Crusades after the fall of Acre, 1291–1399

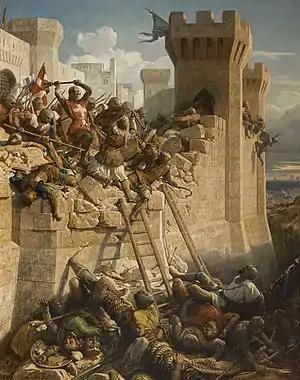
"Matthieu de Clermont défend Ptolémaïs en 1291" by Dominique Papety.

Because of the weather, the Khalil's attack on the remaining Christians in the Holy Land was delayed. Finally, he set out from Cairo and on 5 April 1291, the Siege of Acre began. By 18 May, the walls of the city were breached and the Franks made a desperate stand to contain the incursion. The sack of the city soon began, with hundreds slaughtered as the Mamluks surged in. Desperate Franks tried to escape in any remaining boats. Some got away, including Henry II and Amalric, later accused of cowardice. Many took refuge in the fortified compounds of the Military Orders, holding out for days. The Templar citadel collapsed on 28 May, killing the knights within. Those under the Hospitallers' protection were promised safe conduct, only to be led out of the city to be slaughtered.